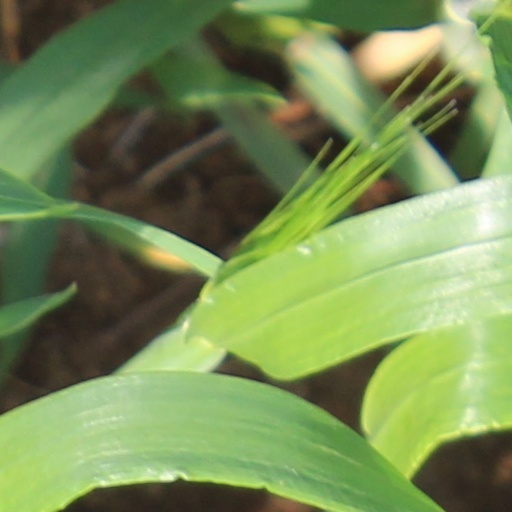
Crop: wheat